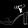
Label: Sandal